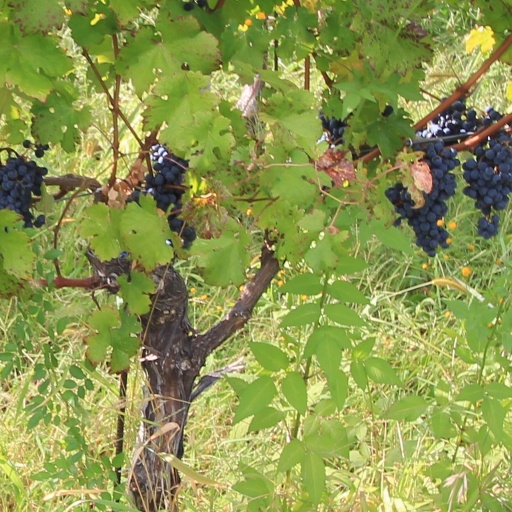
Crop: grape